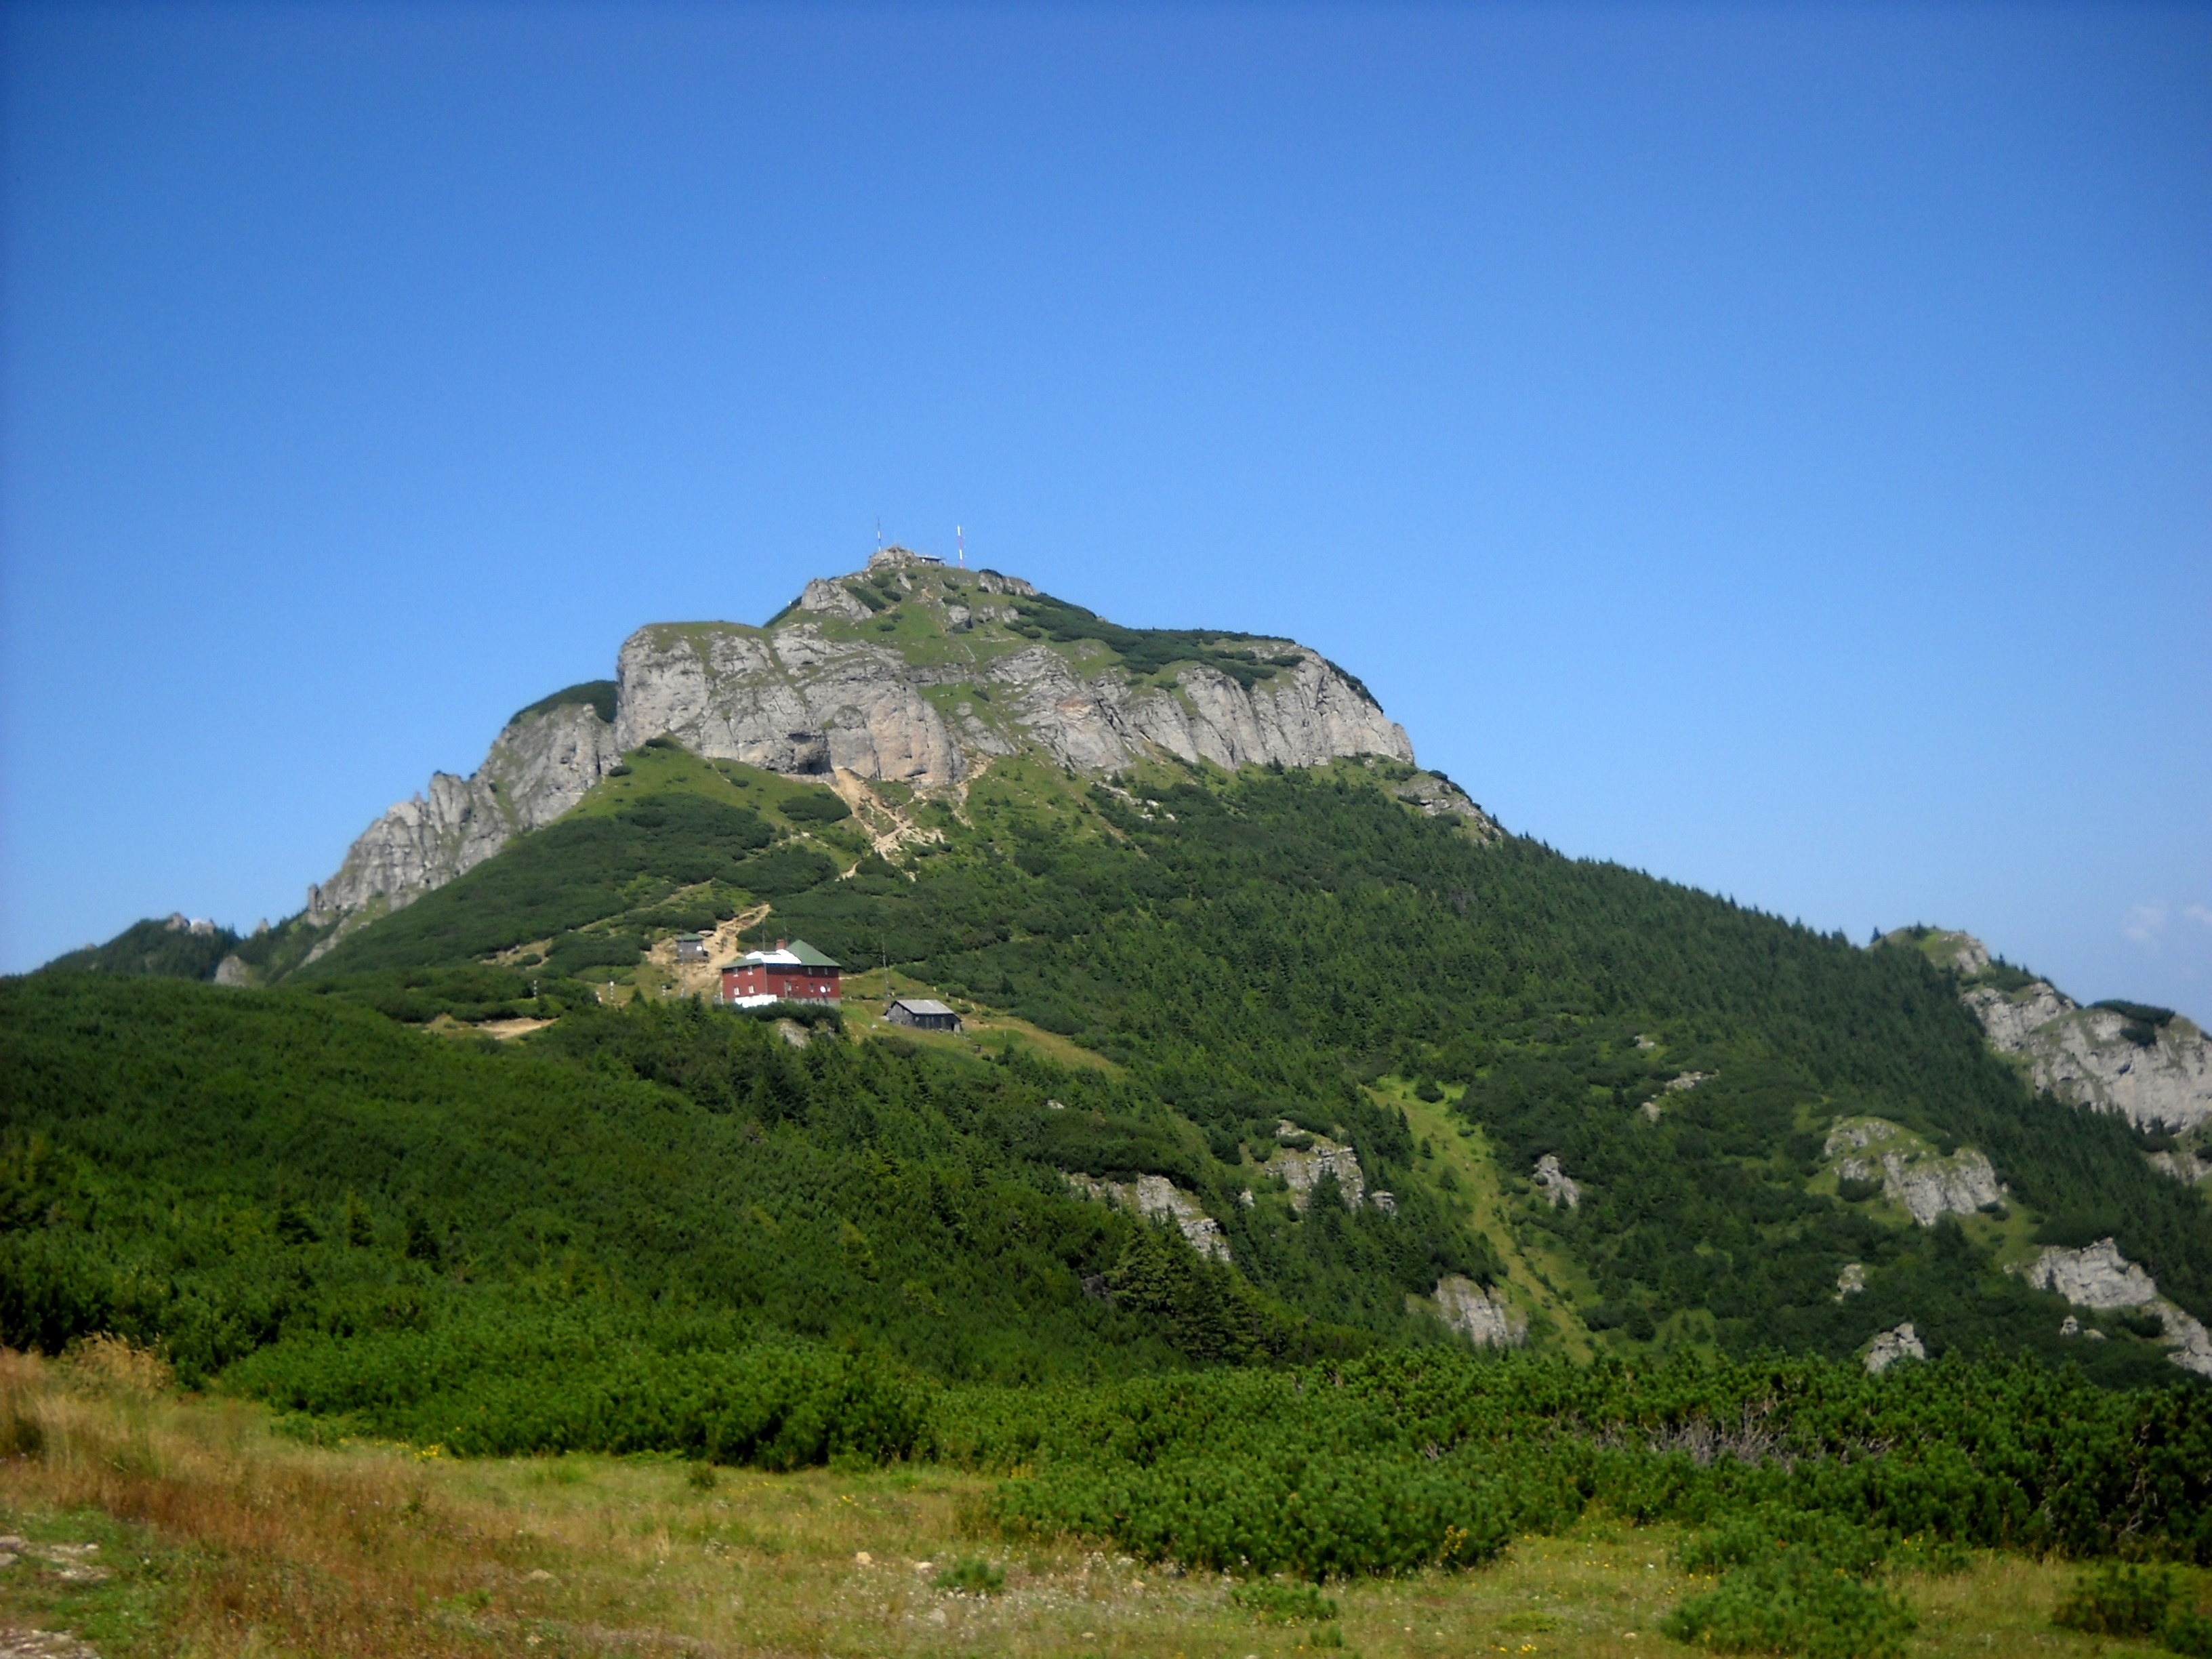
landscape, nature, wilderness, walking, mountain, hiking, meadow, hill, adventure, valley, mountain range, cliff, highland, terrain, ridge, summit, mountains, alps, plateau, fell, ecosystem, transylvania, landform, mountain pass, geographical feature, mountainous landforms